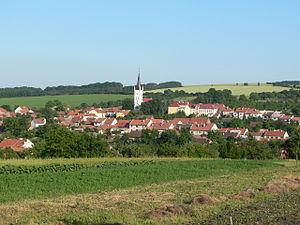
Ostrožská Lhota est une commune du district d'Uherské Hradiště, dans la région de Zlín, en Tchéquie. Sa population s'élevait à 1 489 habitants en 2018.